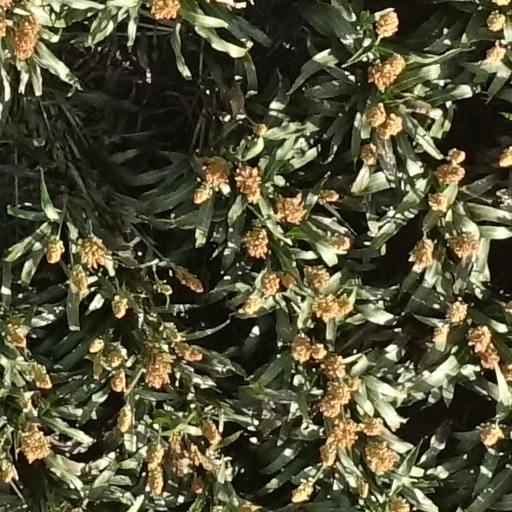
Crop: sorghum